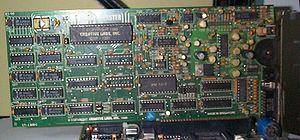
Sound Blaster est une marque déposée de Creative Labs apparue en 1989. C'est une gamme de cartes son qui a été pendant de nombreuses années le standard de fait sur PC. Ces cartes son doivent actuellement lutter contre l'apparition de contrôleurs audio embarqués sur les cartes mères. Les drivers des cartes Creative sont peu ouverts : pas de support du dolby digital live concurrent de l'EAX, driver digne de leur DSP que pour les produits E-mu. En effet Creative a acheté de nombreuses sociétés au fil des années : Ensoniq, E-mu, Cambridge Soundworks, Ectiva Inc.